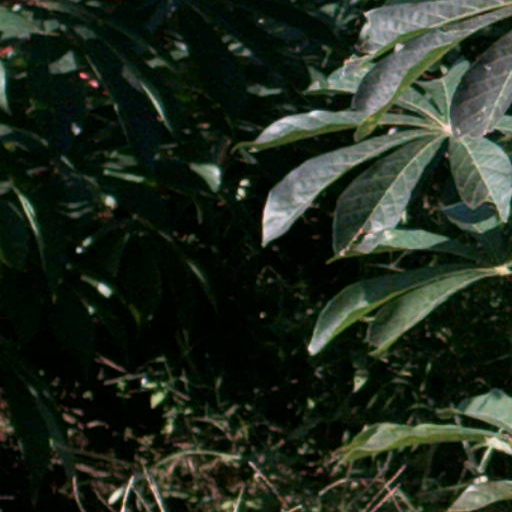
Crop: cassava